Pretty Ugly People

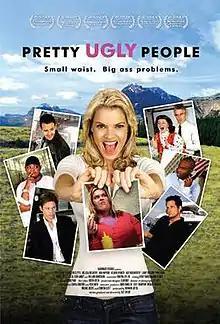
Theatrical release poster

Pretty Ugly People is a 2008 American black comedy-drama film written and directed by Tate Taylor, in his feature film directorial debut. It was filmed in Montana.